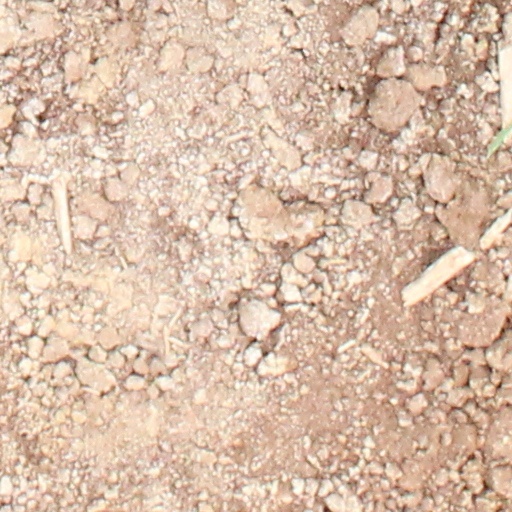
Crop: wheat